Romney Brent

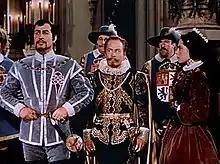
From "Adventures of Don Juan" (1948), L-R: Robert Douglas, Romney Brent & Viveca Lindfors

Brent appeared in numerous television shows from 1930 into the 1960s. Among other films, he appeared in "East Meets West" (1936), "Under the Red Robe" (1937), "Dinner at the Ritz" (1937), "The Middle Watch" (1940) and "Adventures of Don Juan" (1949).